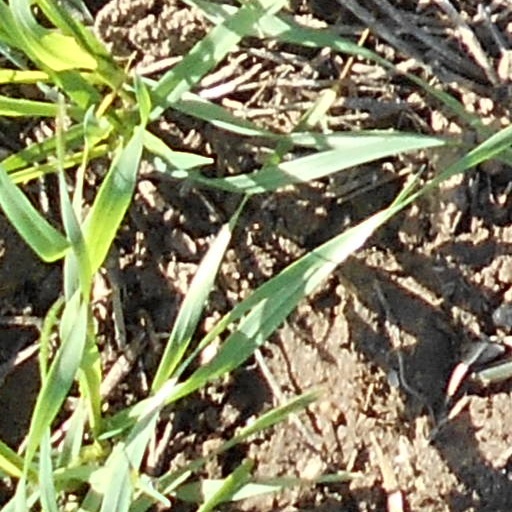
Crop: wheat